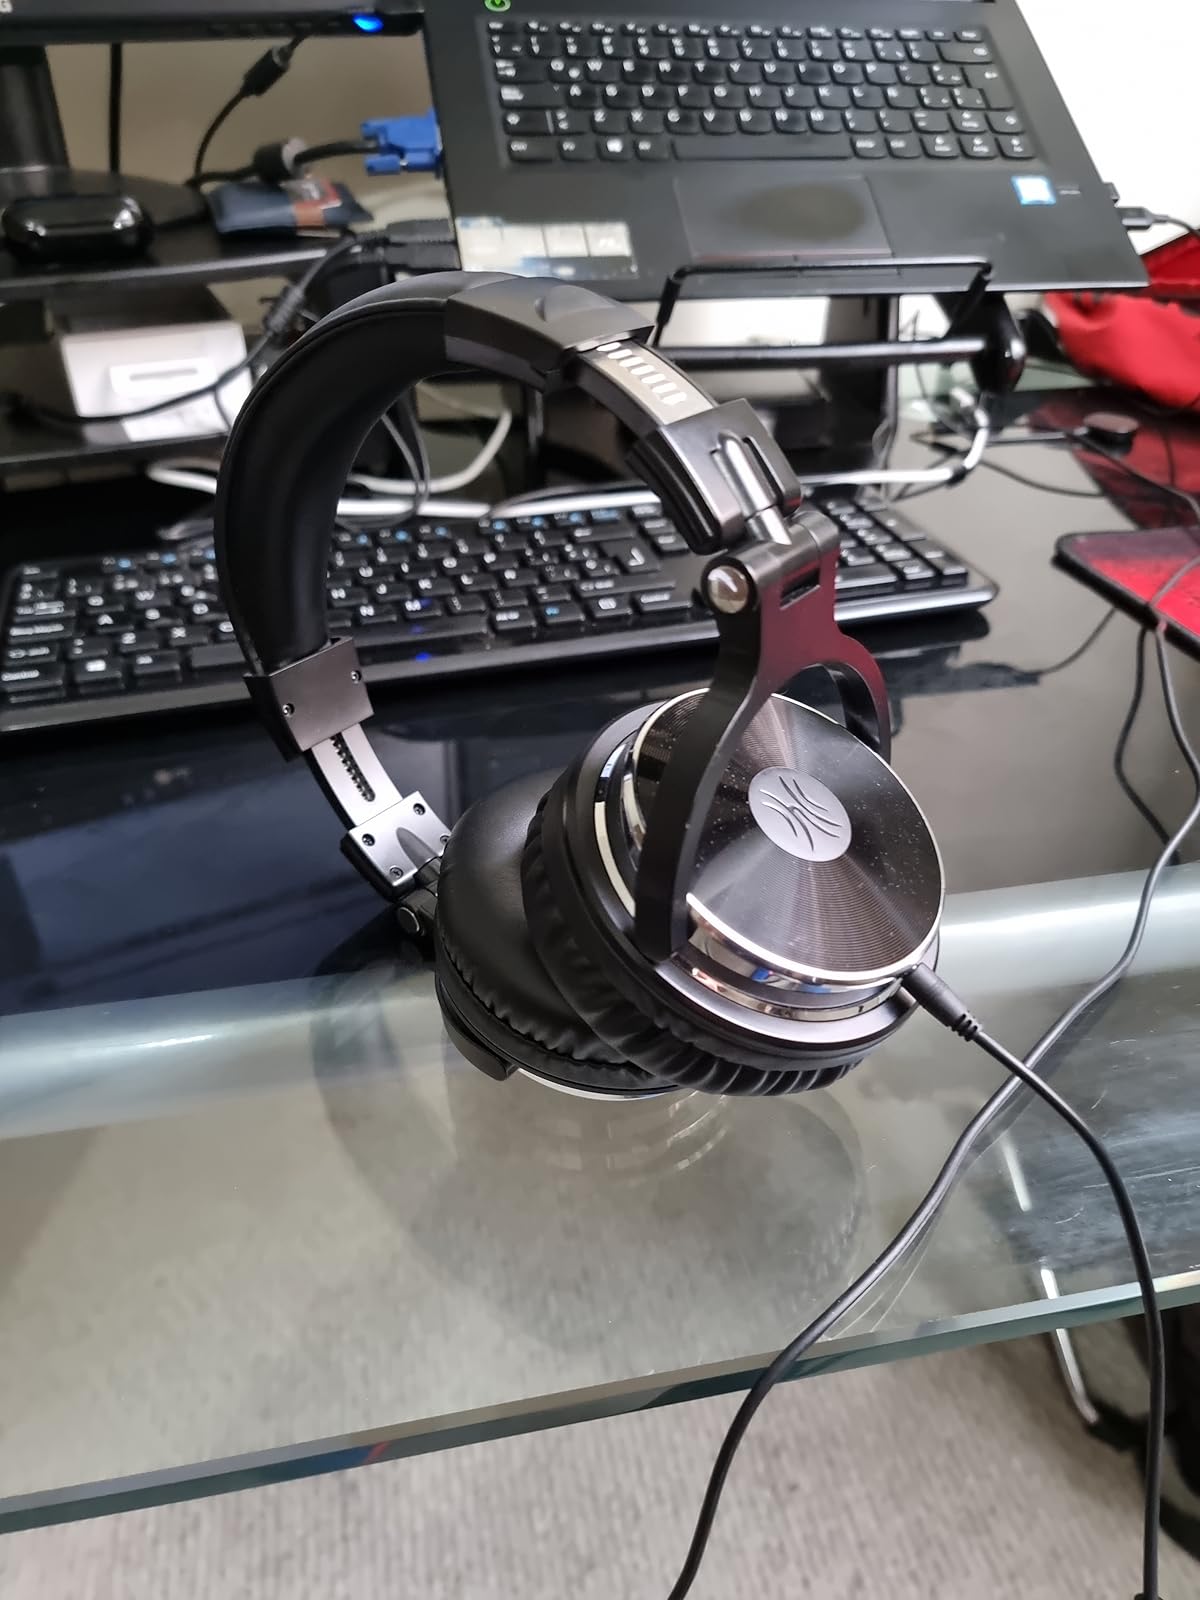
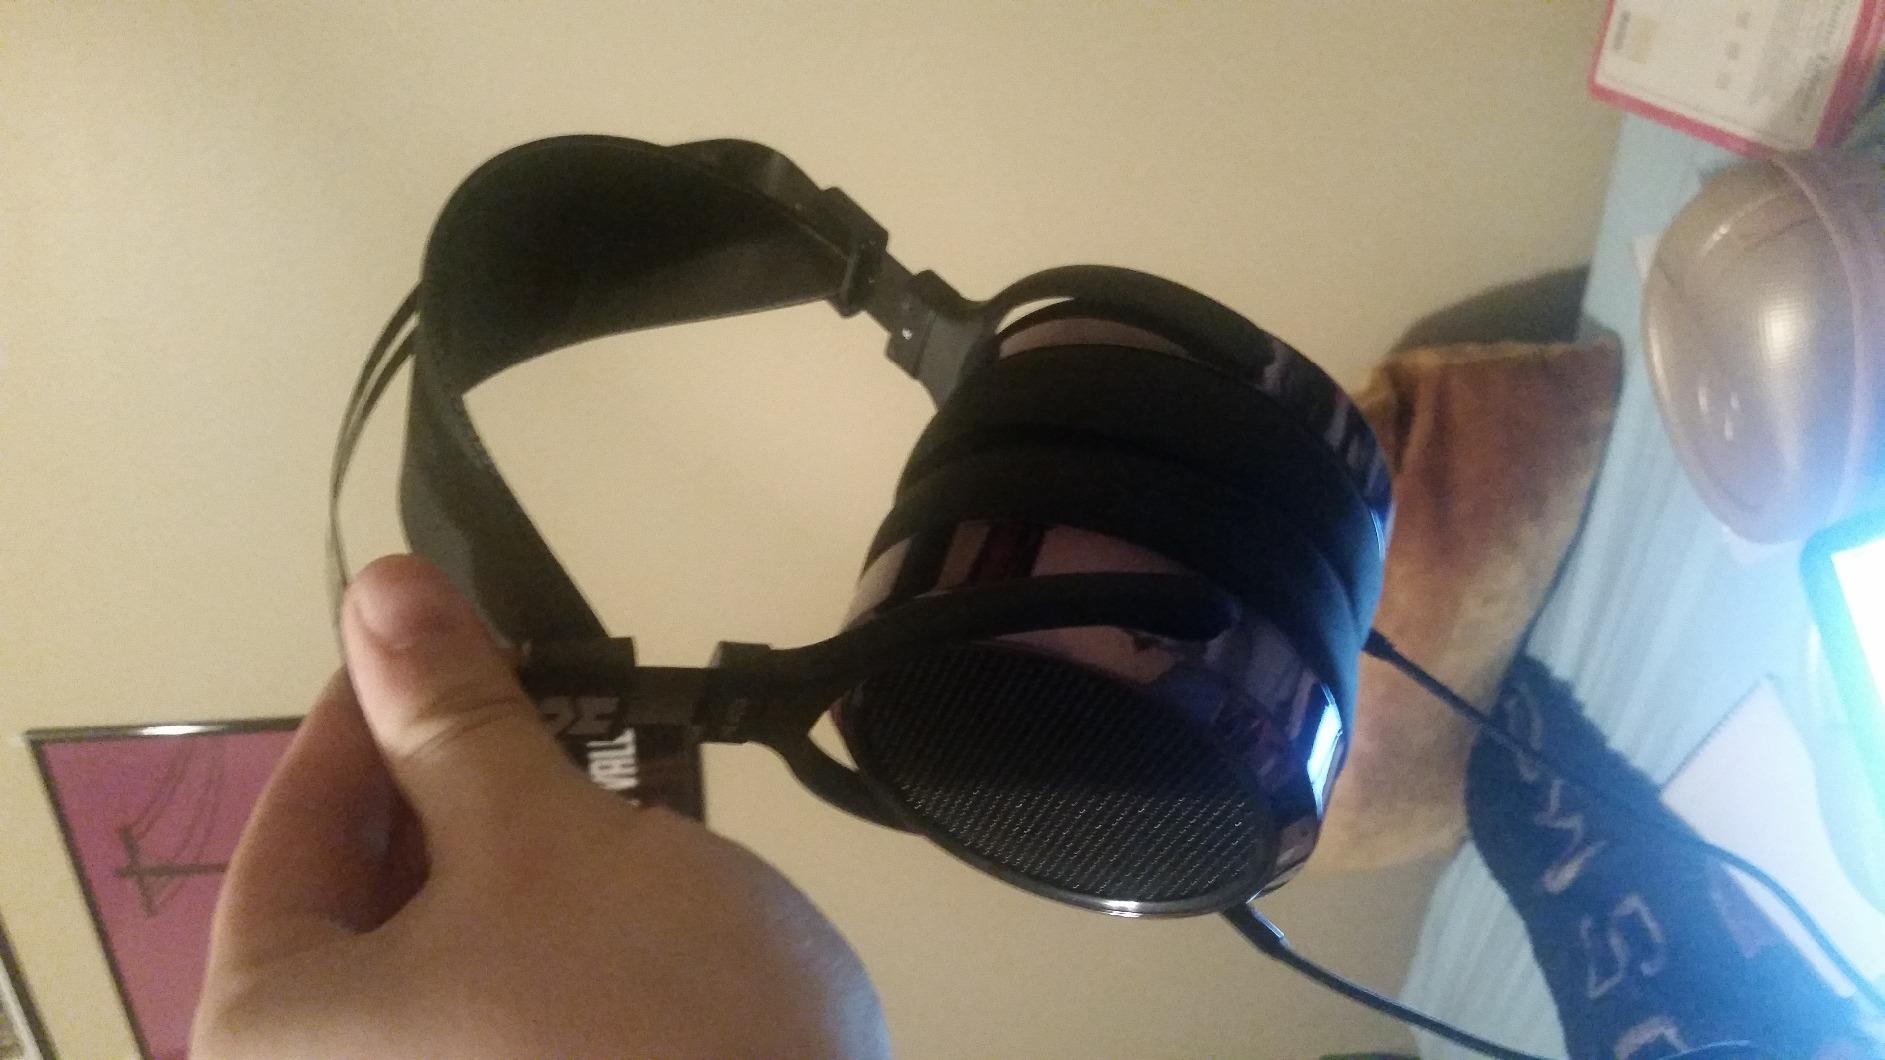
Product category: headphones
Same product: no